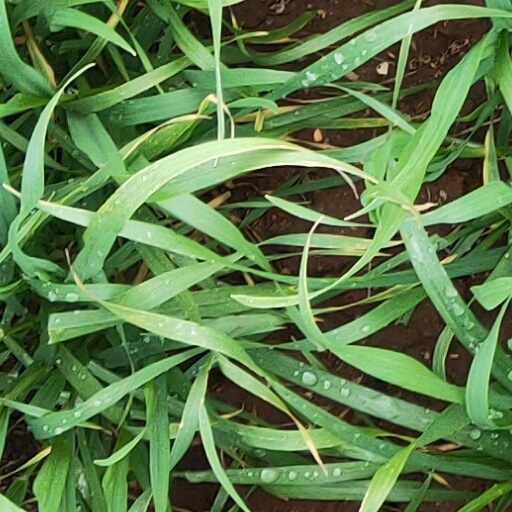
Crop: wheat